Telemiracle

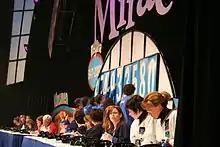
One of the many totals during the telethon

Originally, the Kinsmen had the idea to have a car raffle to raise funds to help with all the requests for assistance they received but the government wouldn't allow it. So instead, they came up with the idea for a telethon. In 1977, the first telethon raised more than CAD $1 million, which at the time was considered a record for per capita telethon fund-raising in a 20-hour period (the province had a population of less than 1 million people at the time). The telethon passed the $2 million mark for the first time in 1983, and the $3 million mark in 2001. "Telemiracle" has exceeded the $4 million mark sixteen times and $5 million twelve times, most recently in 2024. Telemiracle exceeded the $7 million mark for the first time on March 4, 2018, and the $8 million mark for the first time on March 6, 2022. The 2024 telethon marked the first time the total finished above $6 million but below $7 million.